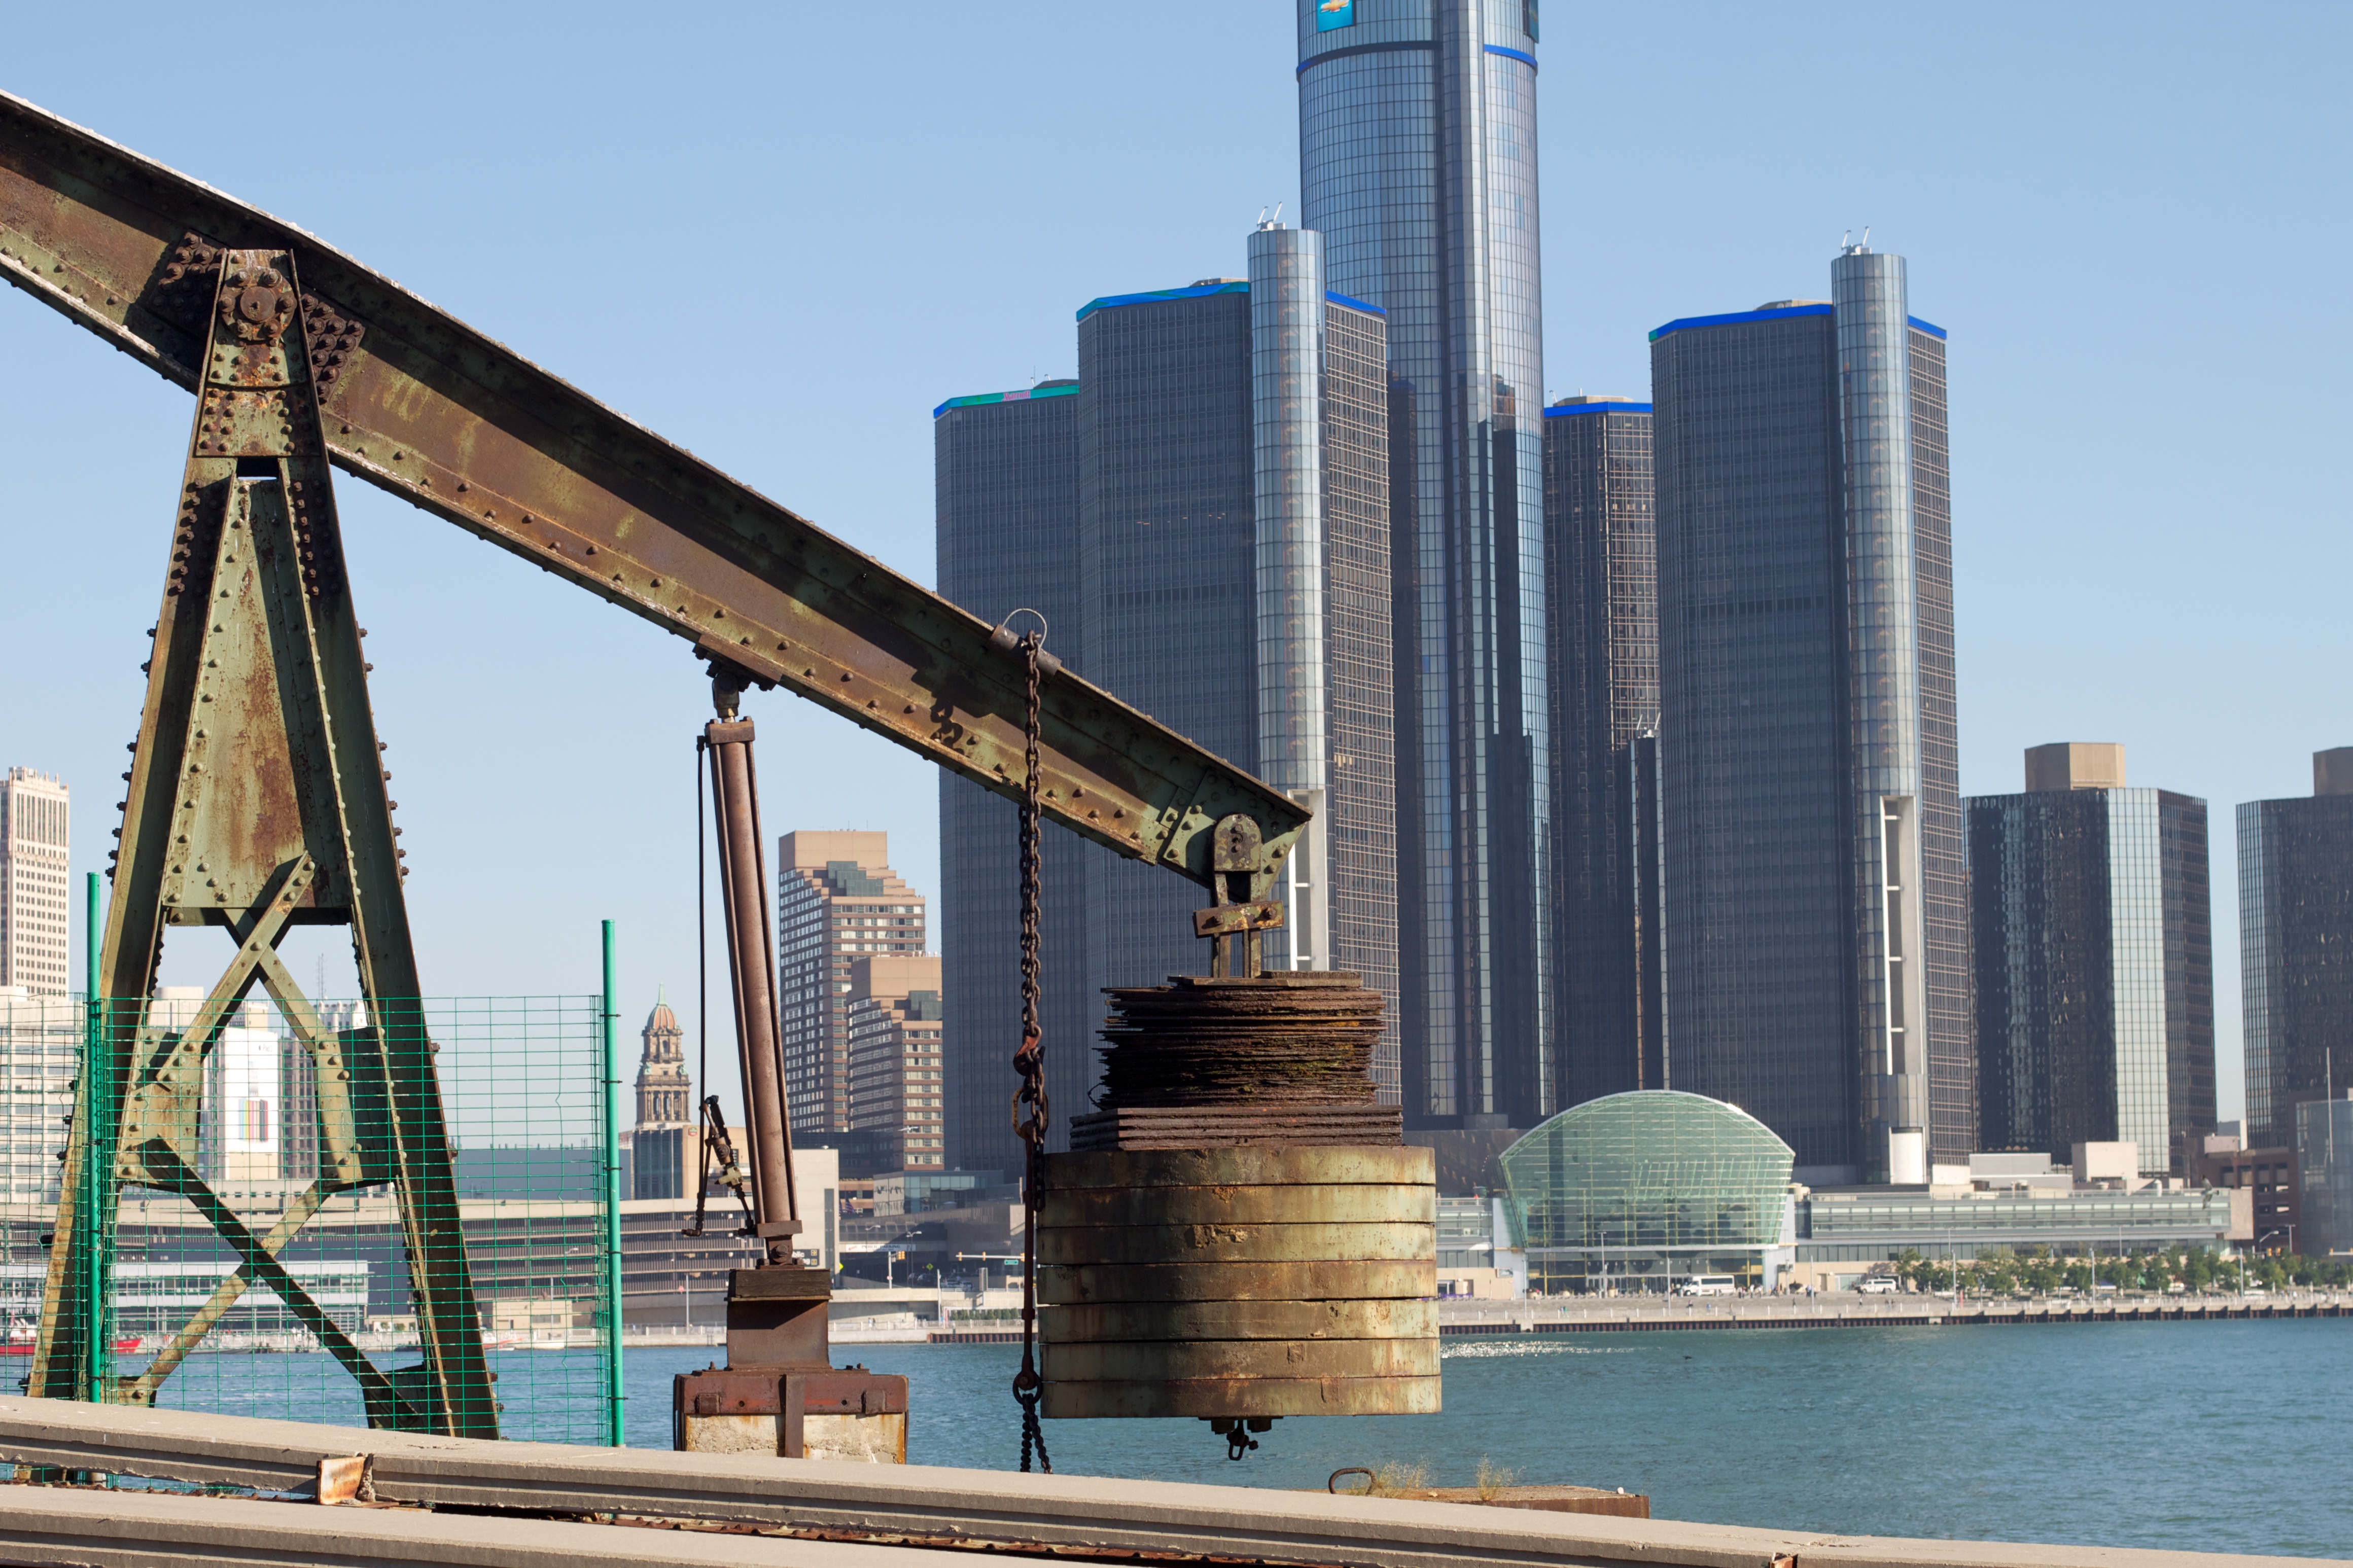
architecture, bridge, skyline, city, skyscraper, cityscape, downtown, vehicle, tower, landmark, tower block, odyssey, urban area, human settlement